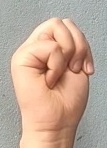
ASL sign: M